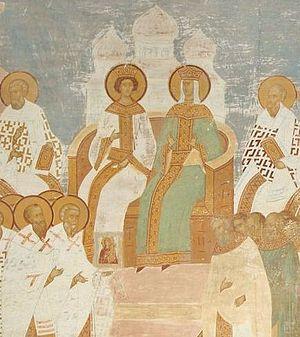
Février : au cours de sa quatrième expédition en Italie, Charlemagne prend Capoue et envoie une armée contre le duc Arichis de Bénévent, qui s’est réfugié à Salerne. Arichis est réduit à l’obéissance et livre son fils Grimoal en otage au roi franc. Dès le départ des troupes de Charlemagne, Arichis conclut une alliance avec Byzance, au terme de laquelle il doit recevoir le titre de patrice et représenter l’empereur d’Orient en Italie et à Rome.